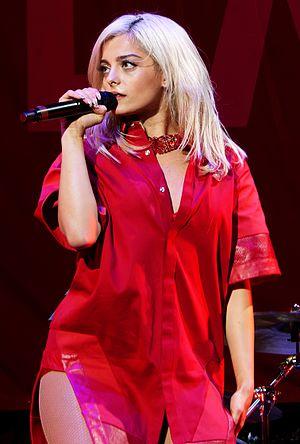
Bleta Rexha dite Bebe Rexha, née le 30 août 1989 dans le quartier de Brooklyn à New York, est une auteure-compositrice-interprète, chanteuse et productrice américaine d'origine albanaise.